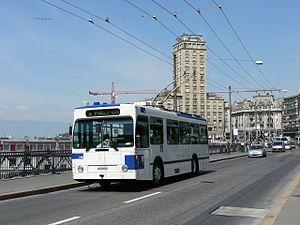
Les trolleybus de Lausanne constituent un des trois réseaux de transport en commun de la ville de Lausanne et de son agglomération en Suisse. Il est mis en service en 1932 et est l'un des plus anciens au monde encore en fonctionnement, après ceux de Philadelphie et de Shanghai. Le réseau compte en 2018 dix lignes exploitées par 99 trolleybus et 24 remorques routières pour une longueur totale de 59,4 km.
La Nutzfahrzeuggesellschaft Arbon & Wetzikon littéralement Société de véhicule utilitaire Arbon et Wetzikon, est un constructeur suisse dont le siège se situe à Arbon. Elle est issue de l'association entre les constructeurs Saurer et Franz Brozincevic Wetzikon en 1982.